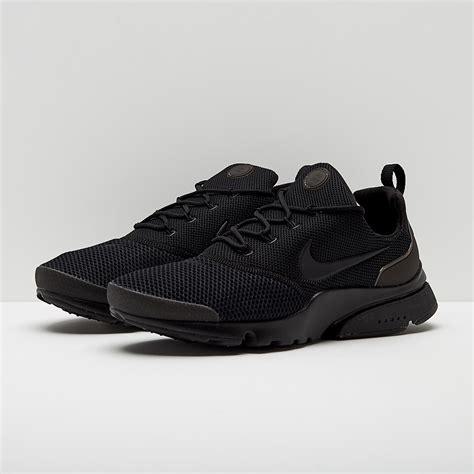
Brand: Nike
Model: Presto Fly